History of Lamborghini

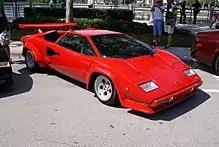
The Countach LP500 S was the first Countach variant to be officially sold in the U.S.

The 1973 oil crisis plagued the sales of high performance cars from manufacturers around the world; the rising price of oil caused governments to mandate new fuel economy laws, and consumers to seek smaller, more practical modes of transportation. Sales of Lamborghini's exotic sports cars, propelled by high-powered engines with high fuel consumption, suffered. The political unrest in late-seventies Italy was also a contributing factor, with the domestic market collapsing as well-heeled customers chose less ostentatious cars after a number of high-profile kidnappings and assassinations.